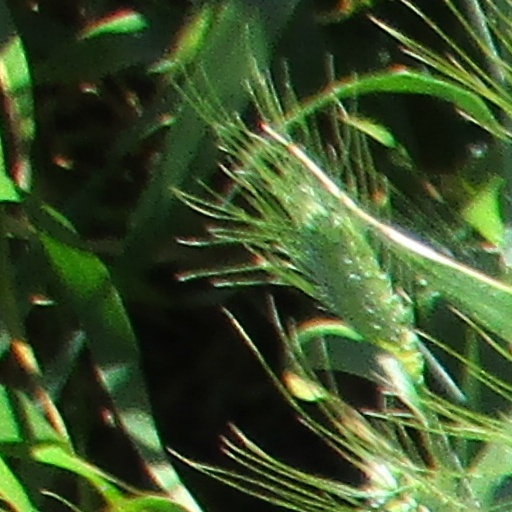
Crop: wheat